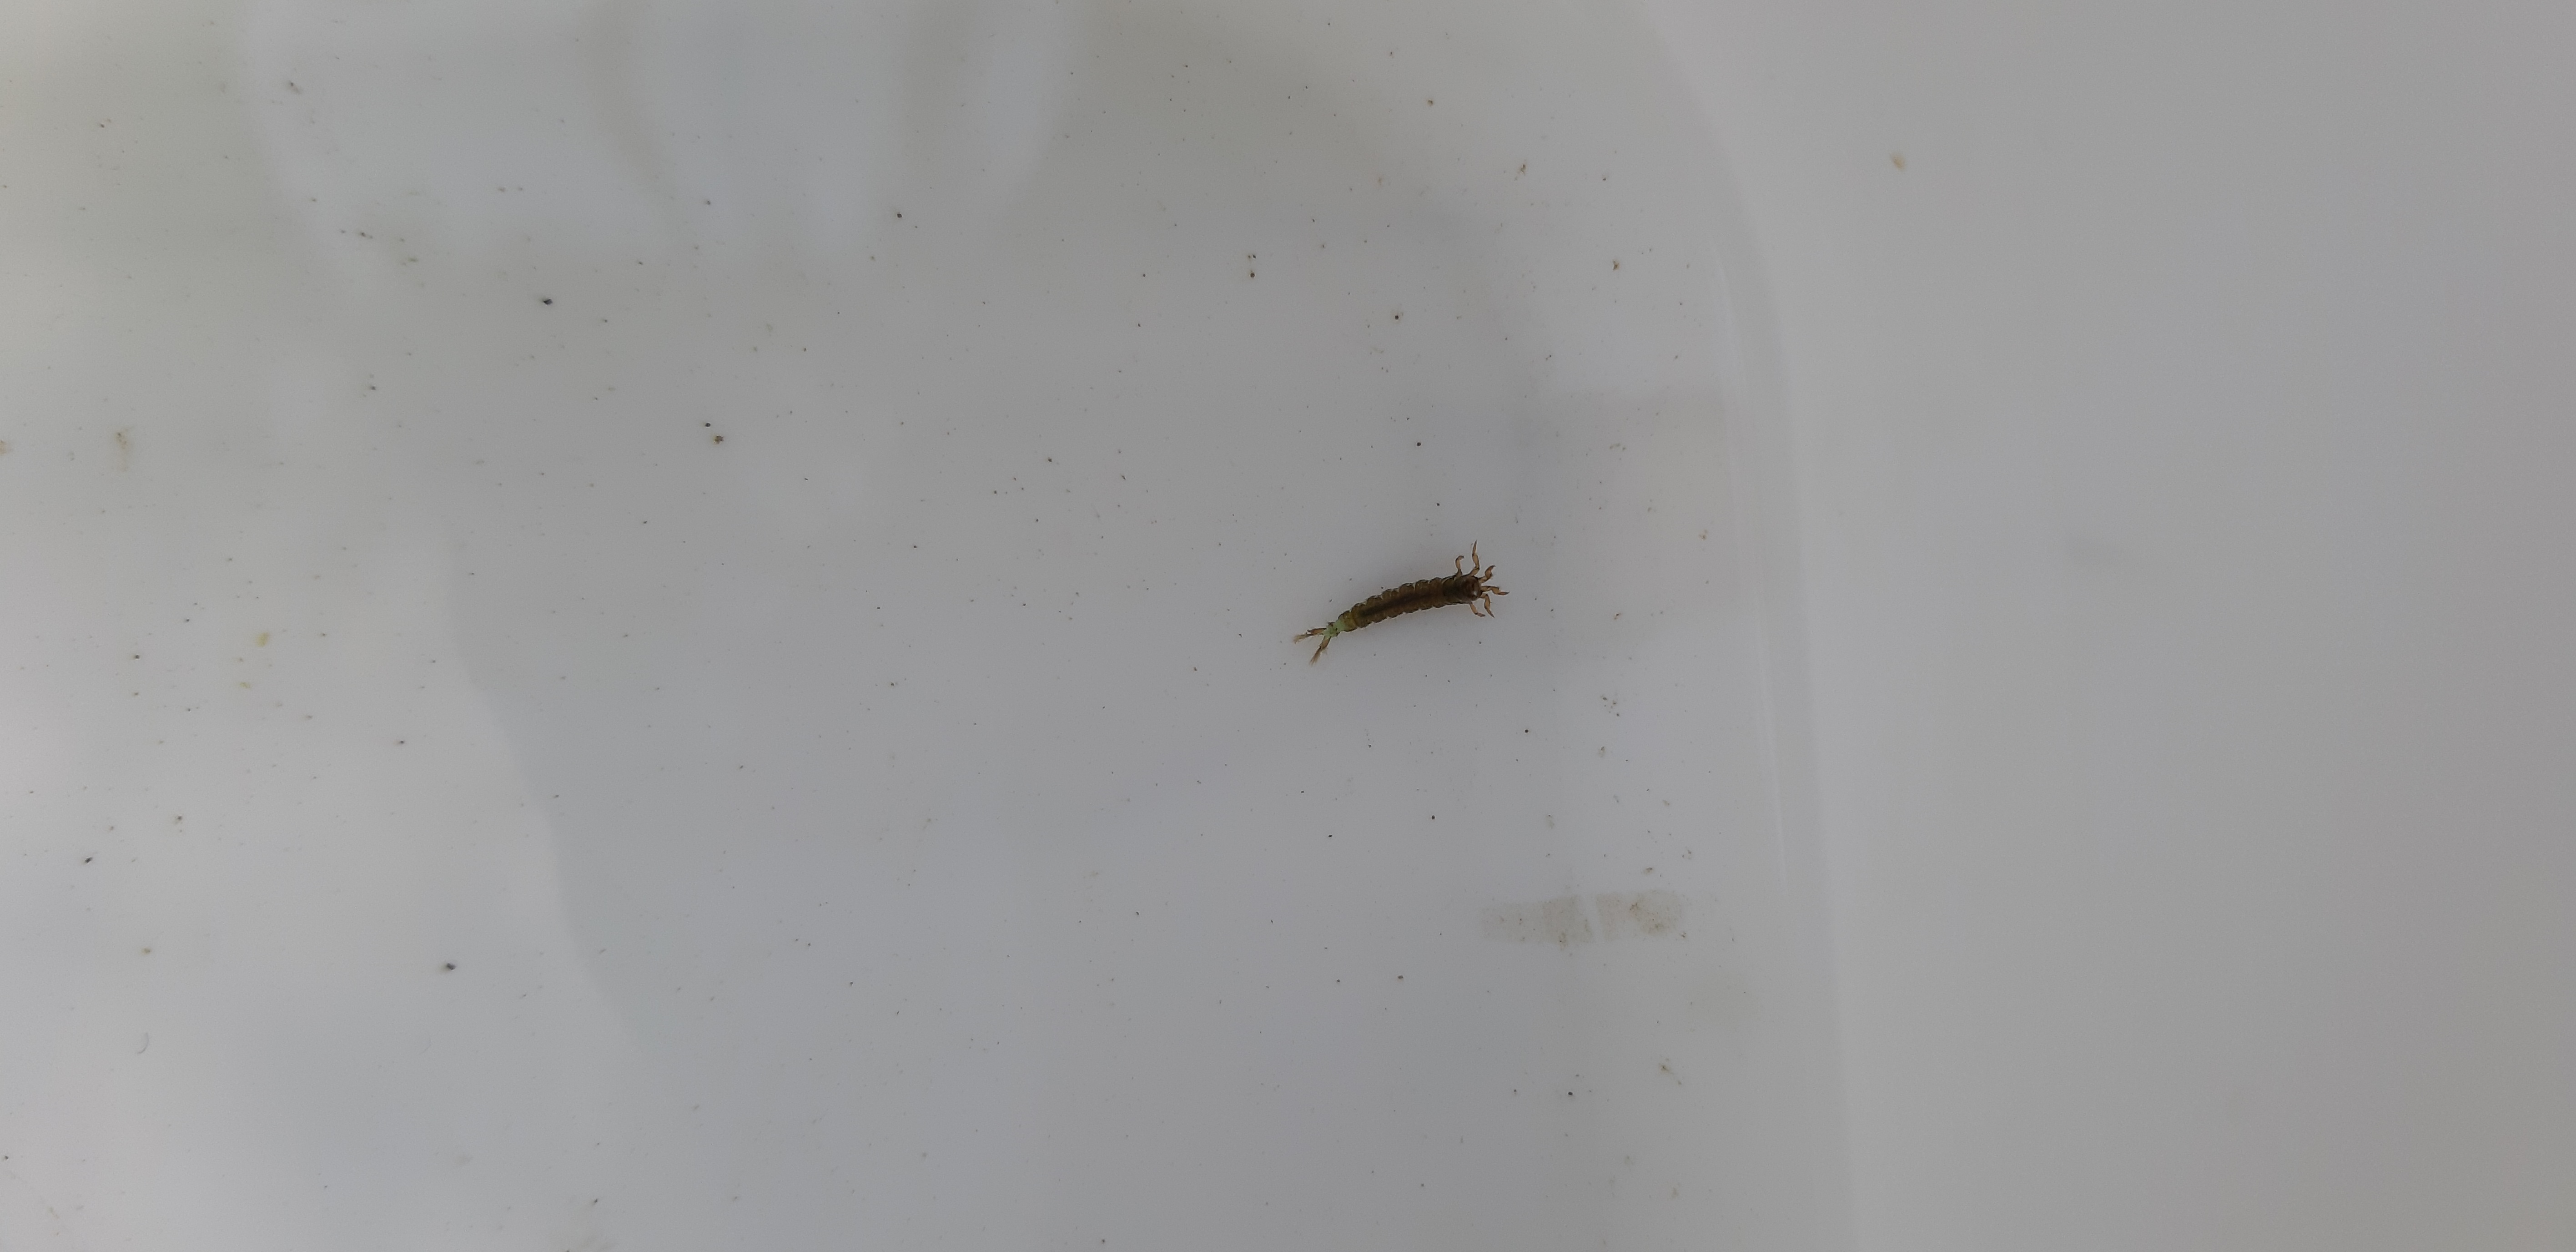
Macroinvertebrate group: caddisflies